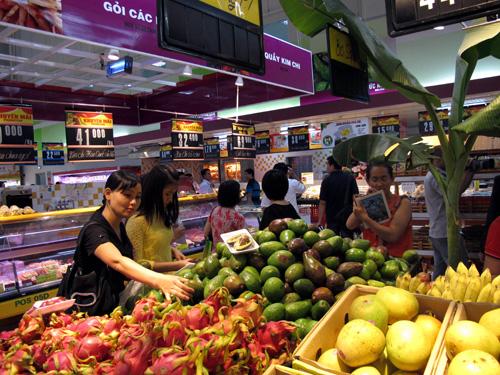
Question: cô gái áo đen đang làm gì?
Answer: cô gái áo đen đang đưa tay lấy một quả bơ